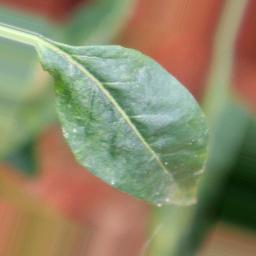
Label: healthy